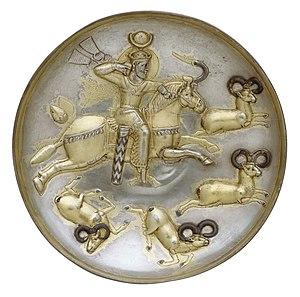
Kavadh Iᵉʳ, né vers 449, et mort le 13 septembre 531, est un roi sassanide d'Iran ayant régné de 488 à 496 et de 499 à 531.